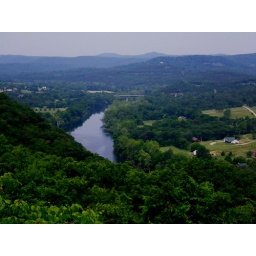
white river and white river bridge in the distance. taken from inspiration point. hwy 62 west of eureka springs arkansas.